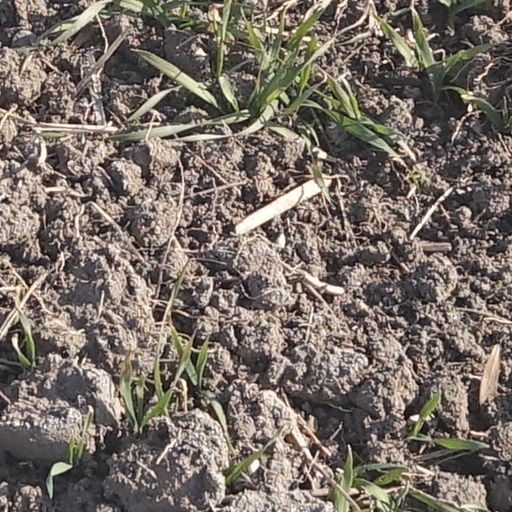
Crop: wheat